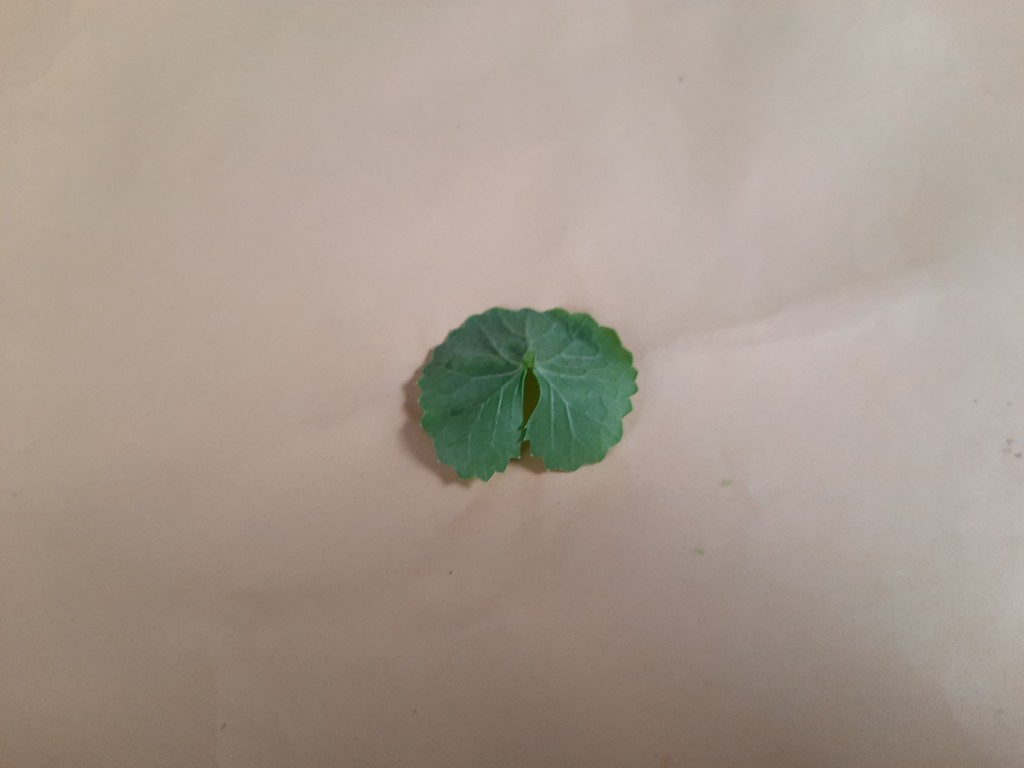
Label: Healthy